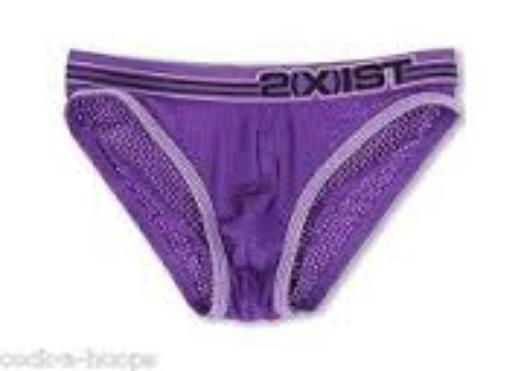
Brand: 2xist
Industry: Clothes